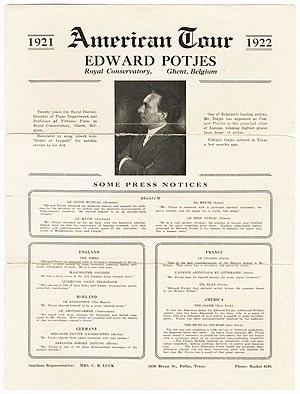
Edouard-Adrien-Nicolas Potjes, né à Nimègue le 13 août 1860 et mort le 4 janvier 1931 à Seattle aux États-Unis, était un compositeur et un pianiste néerlandais.